Radu IV the Great

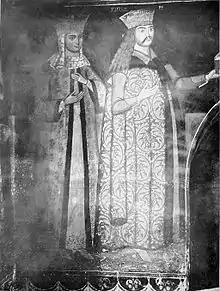
Radu IV the Great and his wife, Catalina Crnojević of Zeta

Radu IV the Great, (1467 – 23 April 1508) was a Voivode (Prince) of Wallachia from September 1495 to April 1508.